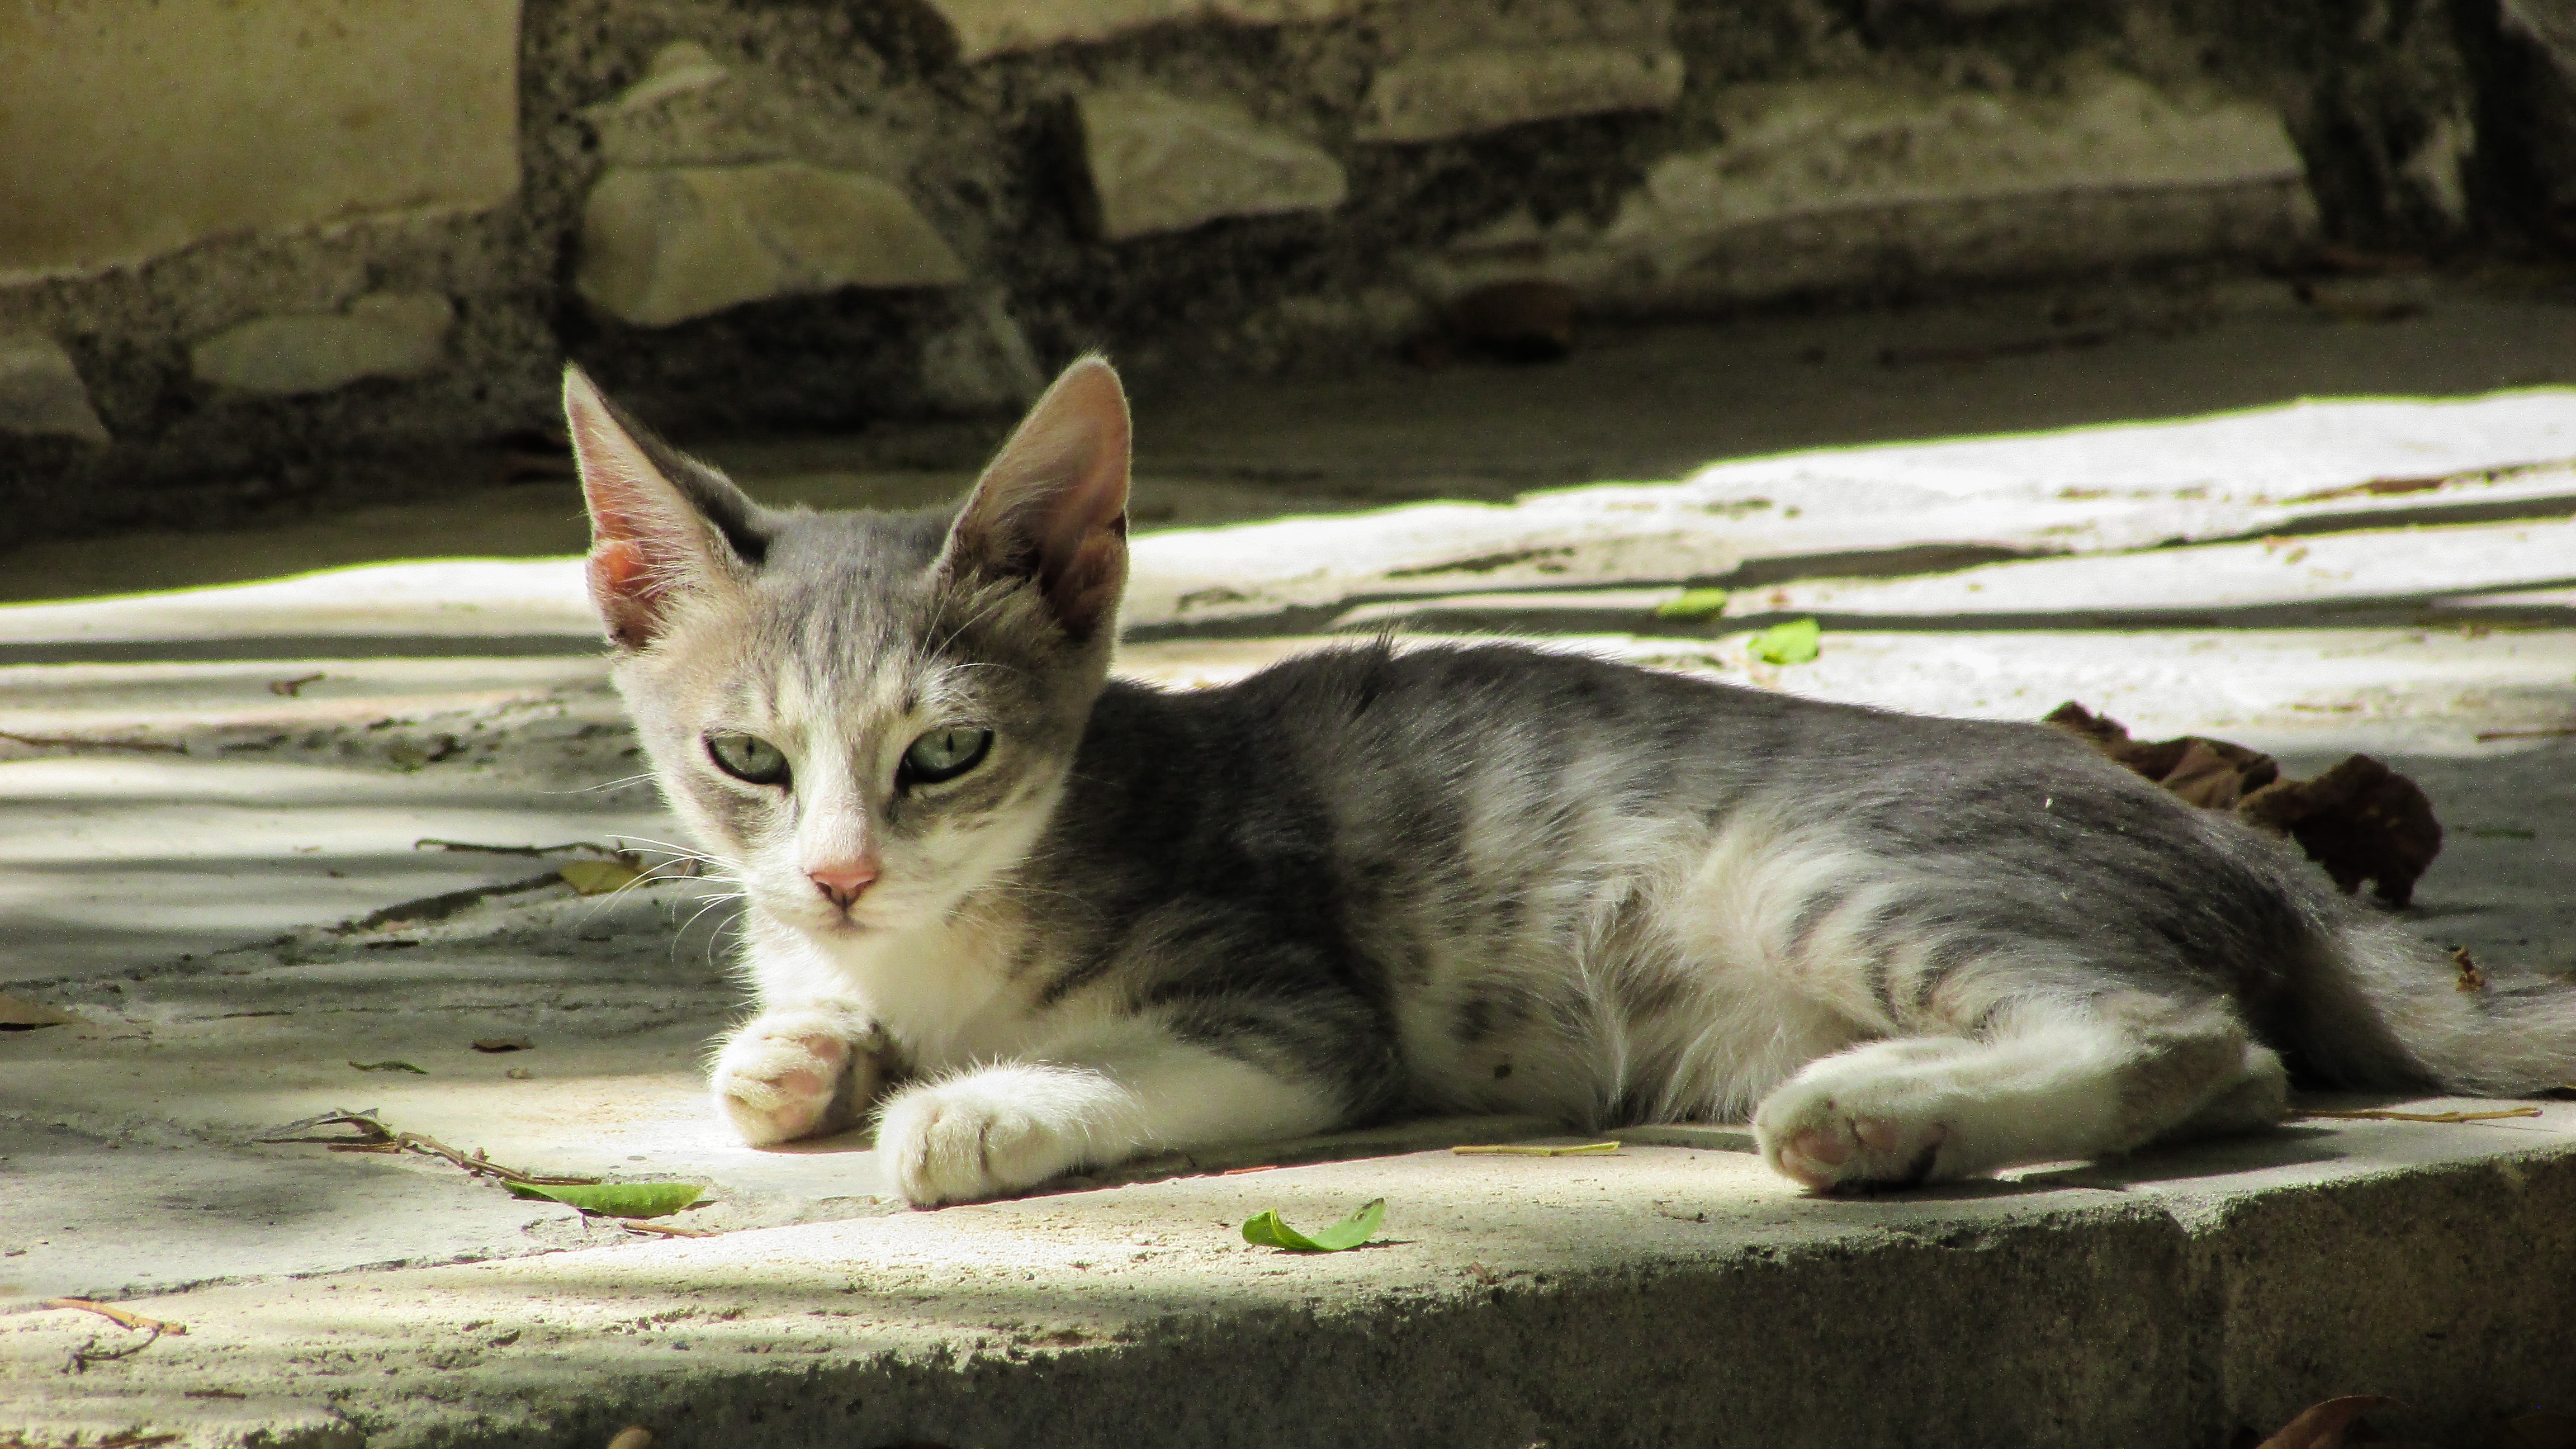
sweet, animal, cute, looking, young, relax, kitten, cat, small, calm, mammal, fauna, whiskers, kitty, sleepy, vertebrate, resting, adorable, cyprus, european shorthair, small to medium sized cats, cat like mammal, domestic short haired cat